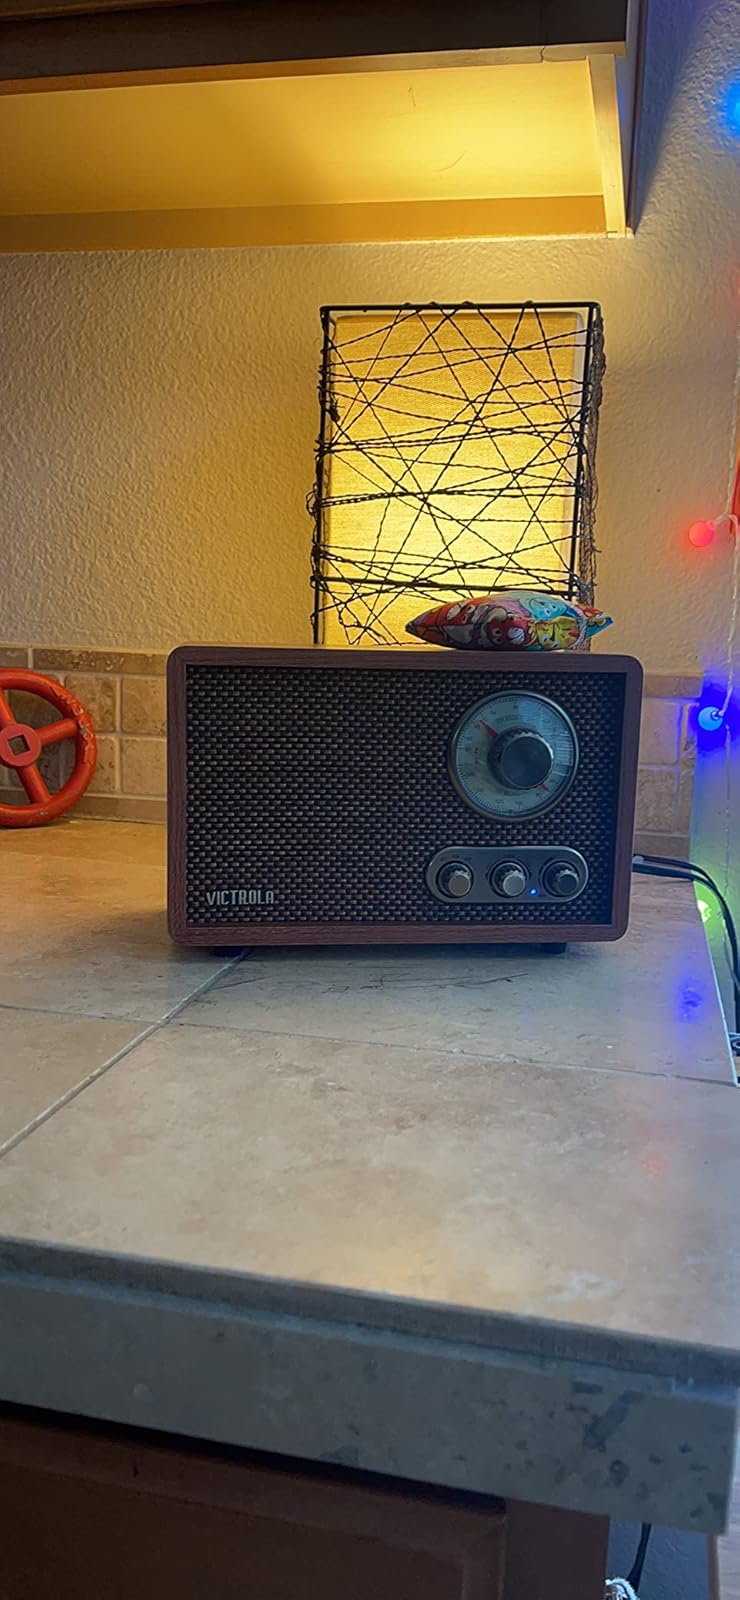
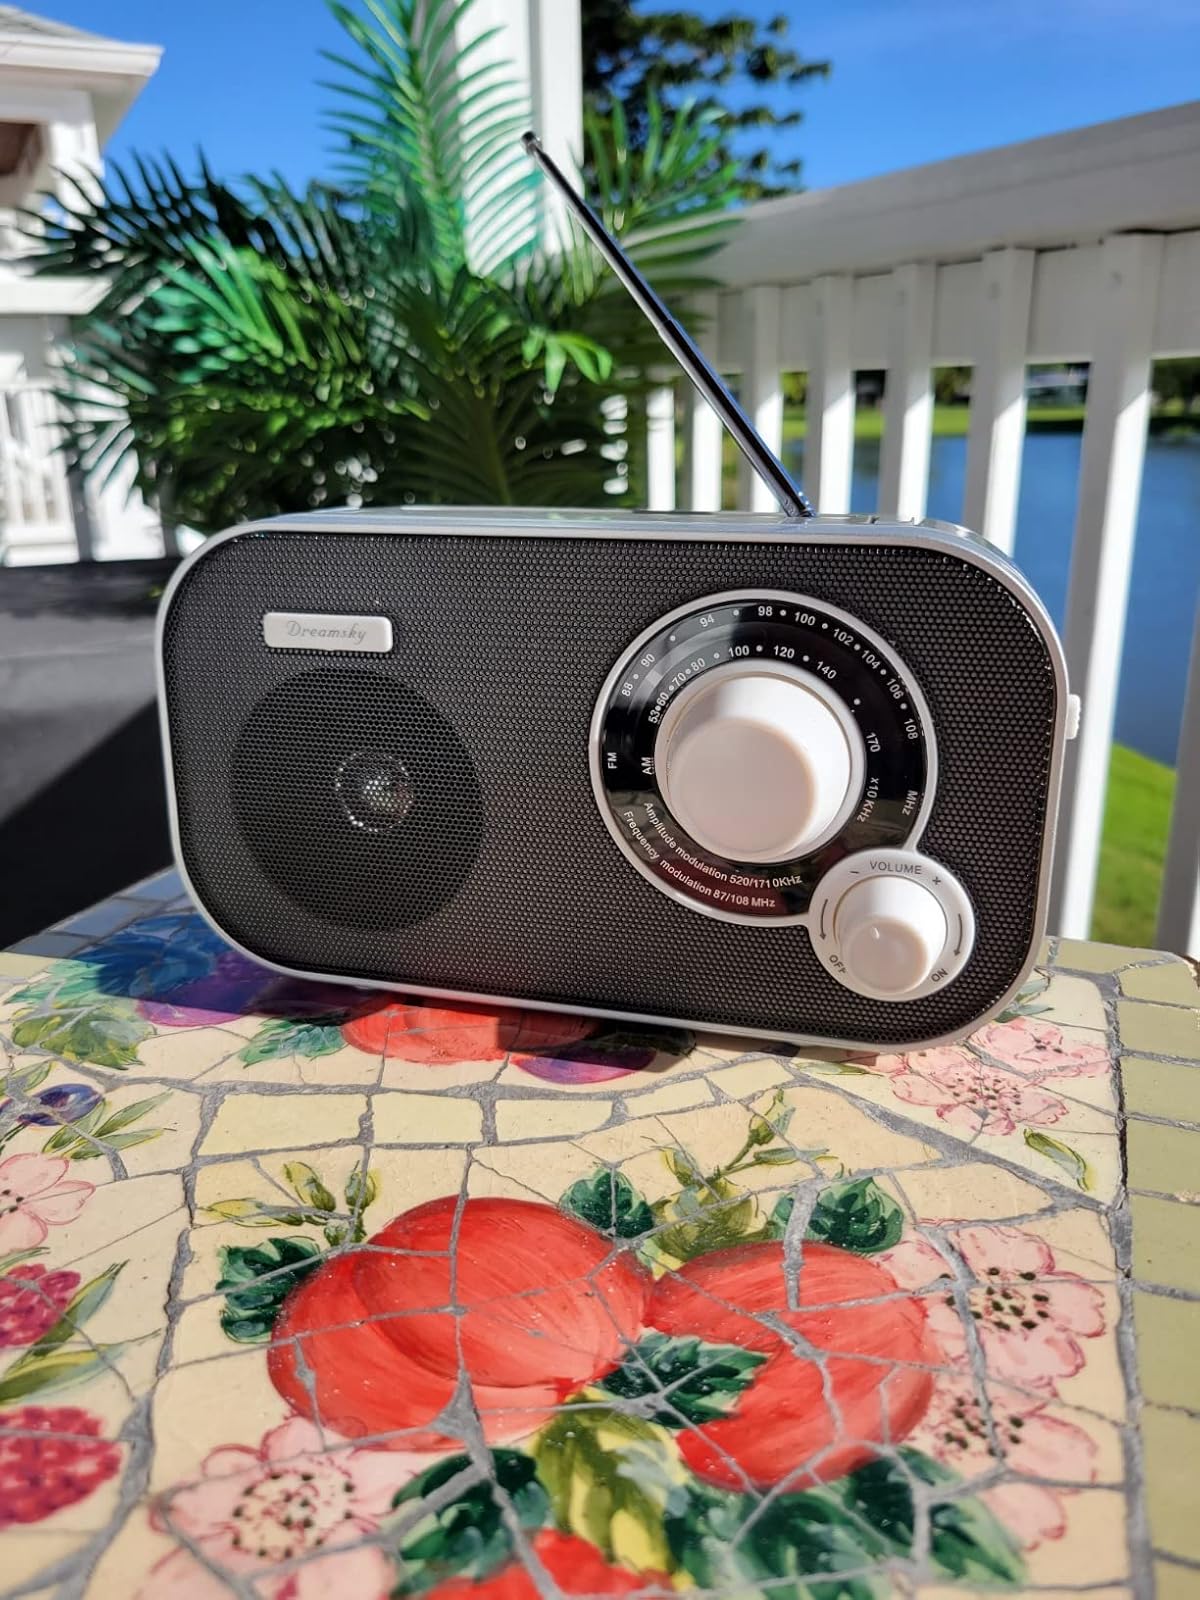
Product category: radio
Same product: no